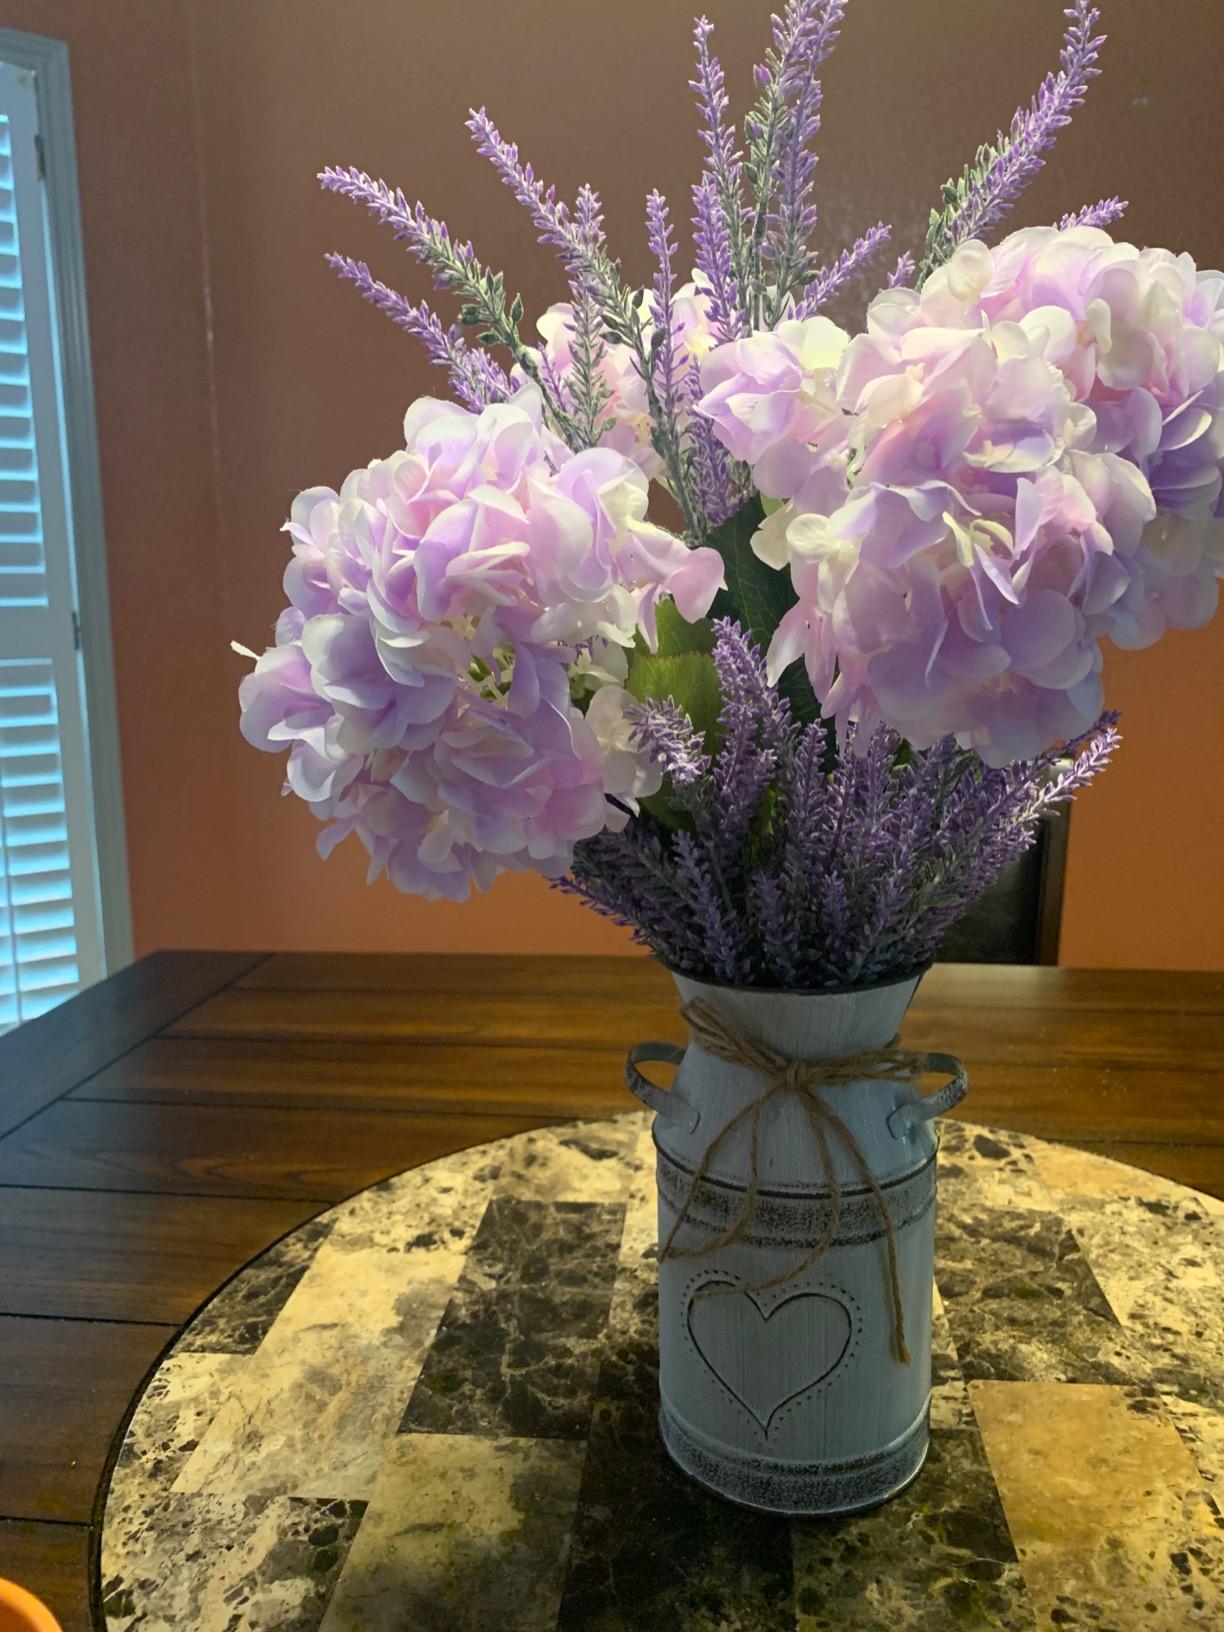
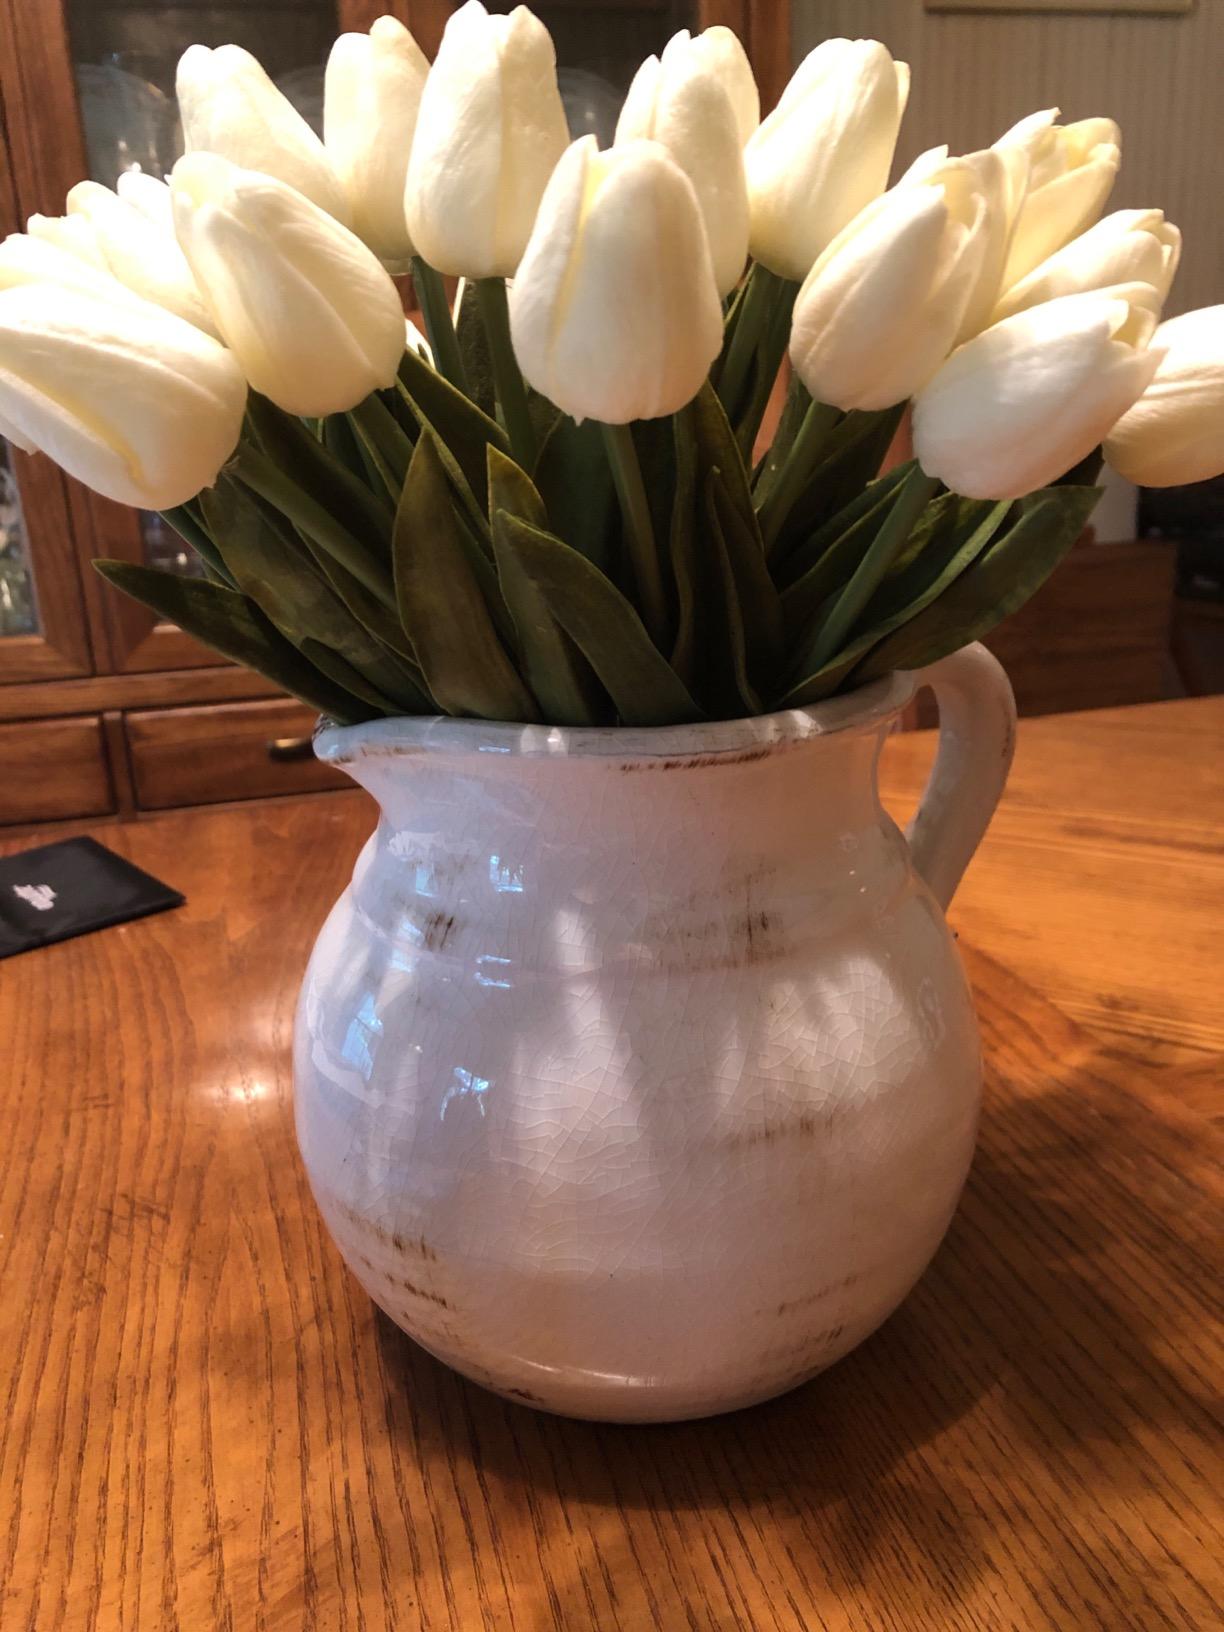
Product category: vase
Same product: no